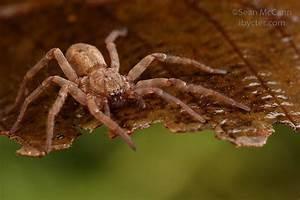
spider